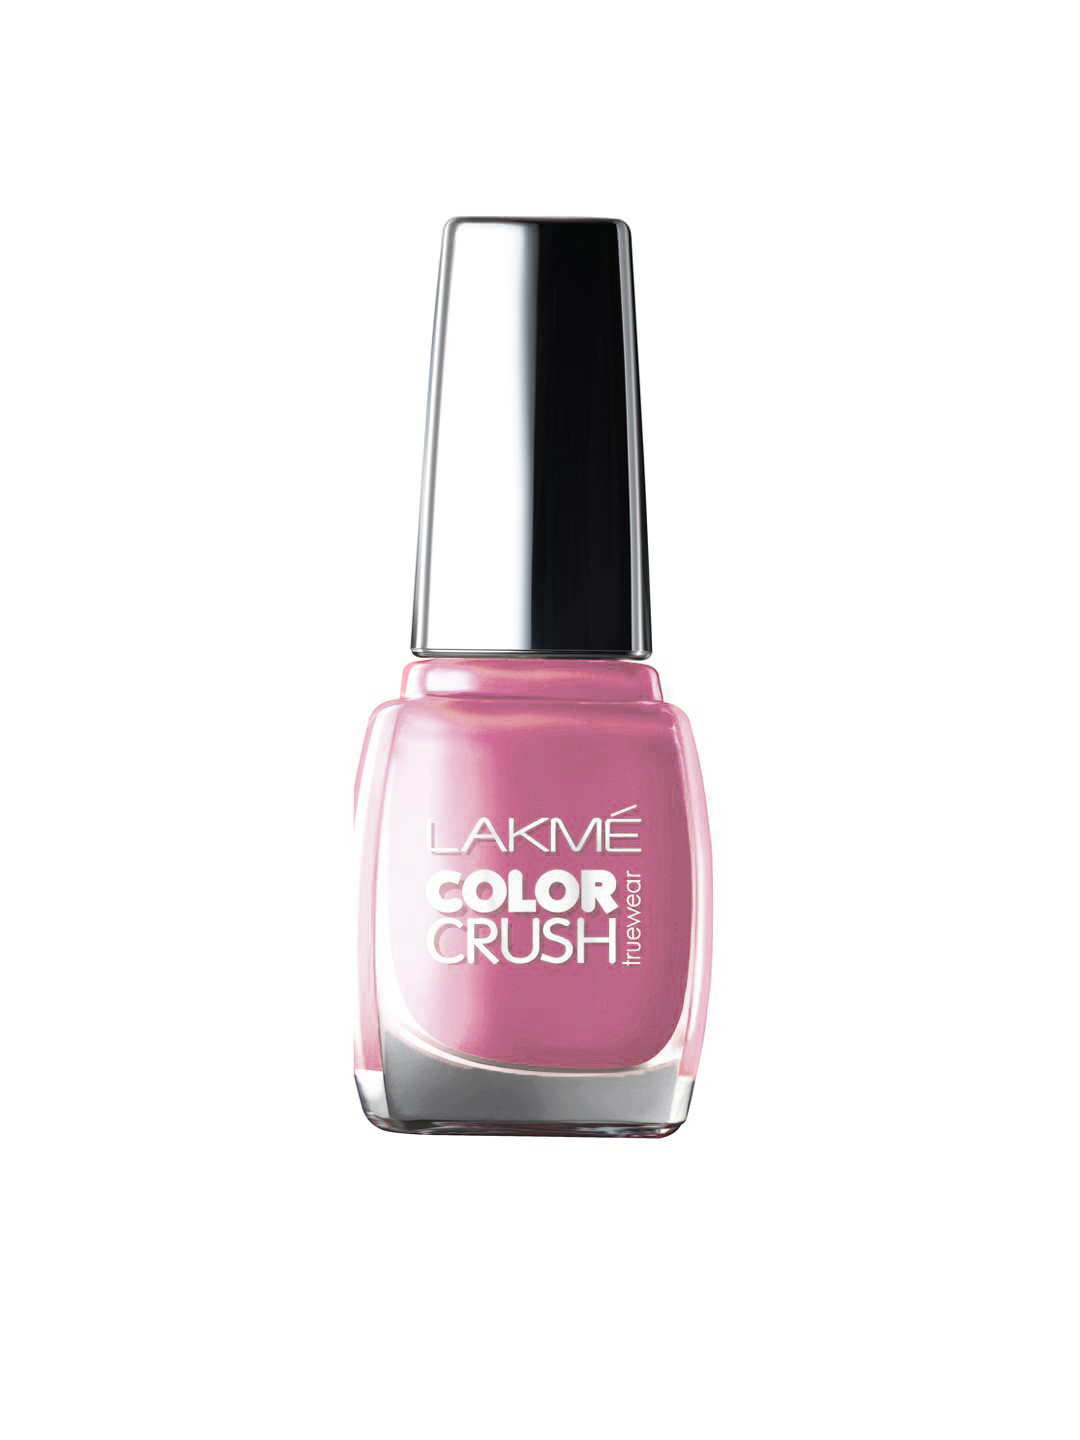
Lakme Truewear Color Crush Nail Polish 12
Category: Personal Care / Nails / Nail Polish
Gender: Women
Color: Pink
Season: Spring 2017
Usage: Casual